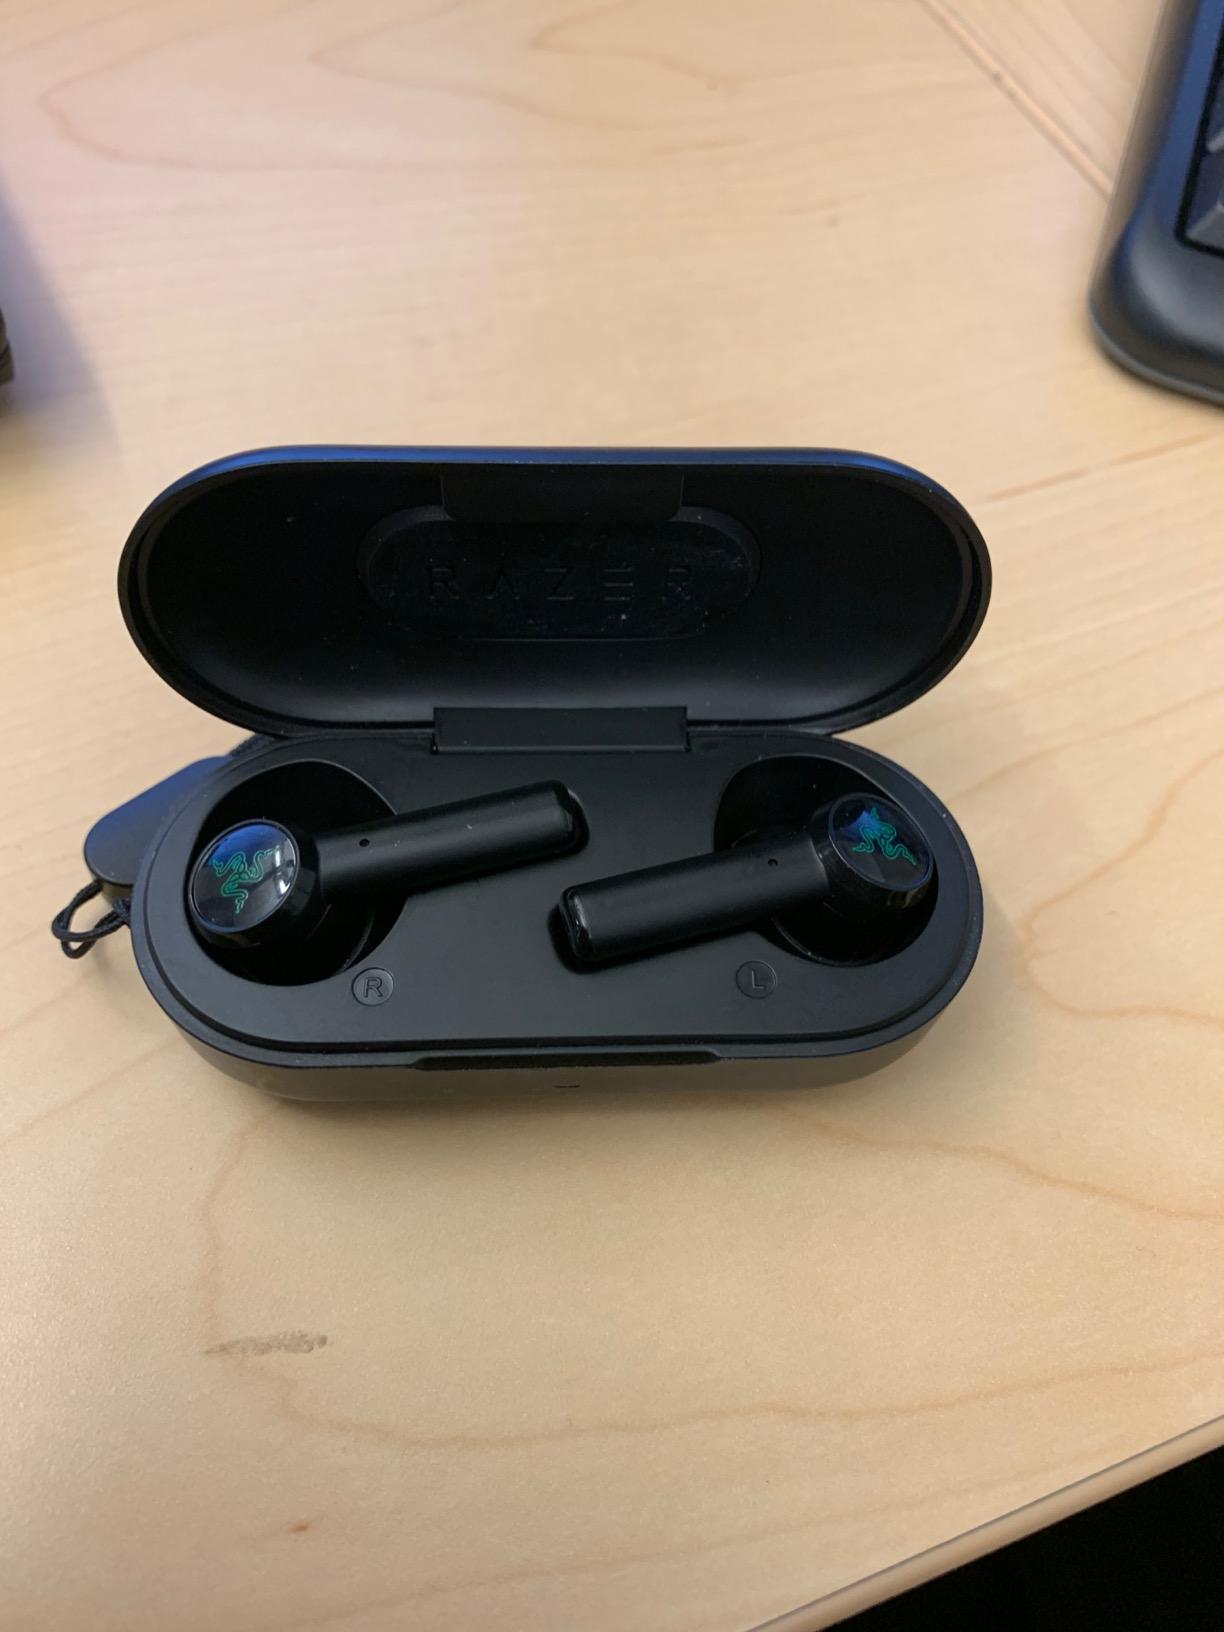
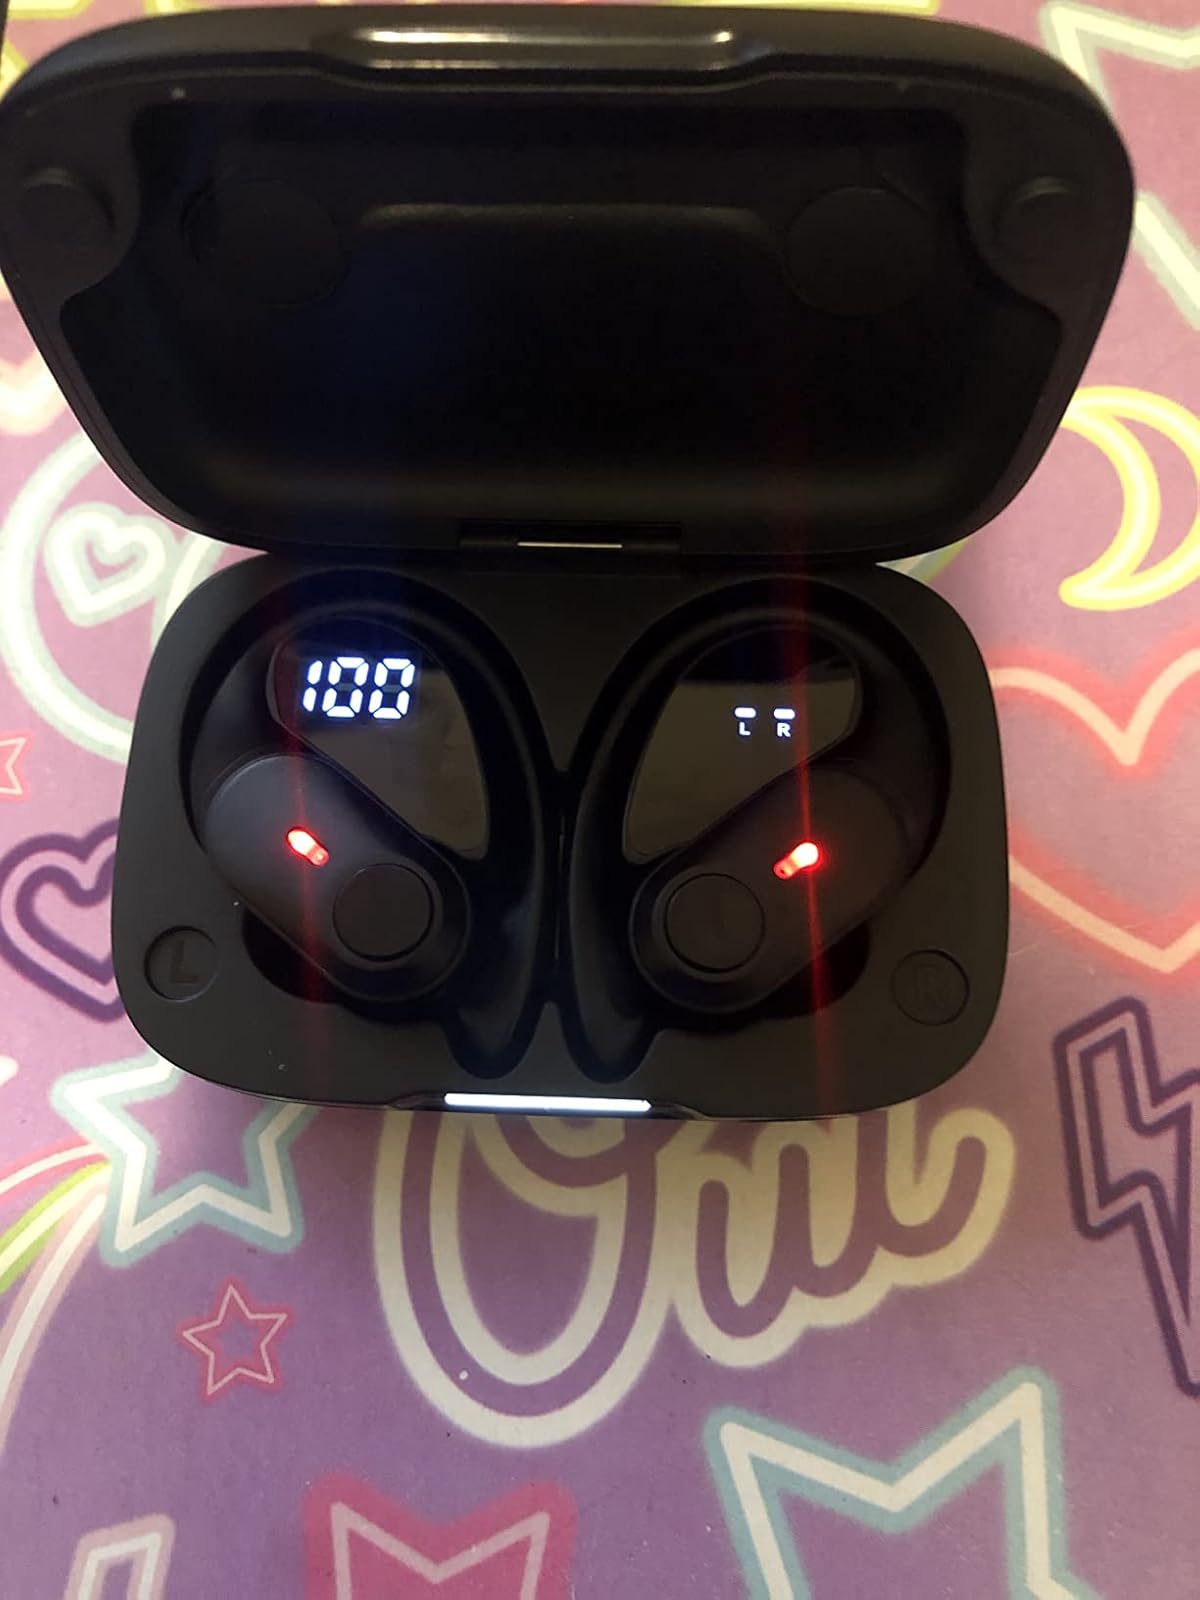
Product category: earbuds
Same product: no